Jimmy Kimmel

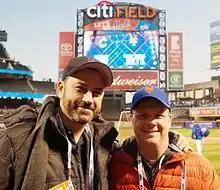
Kimmel at Citi Field with his cousin, Sal Iacono, in 2015

Kimmel is a practicing Catholic. He has spoken publicly about having narcolepsy.